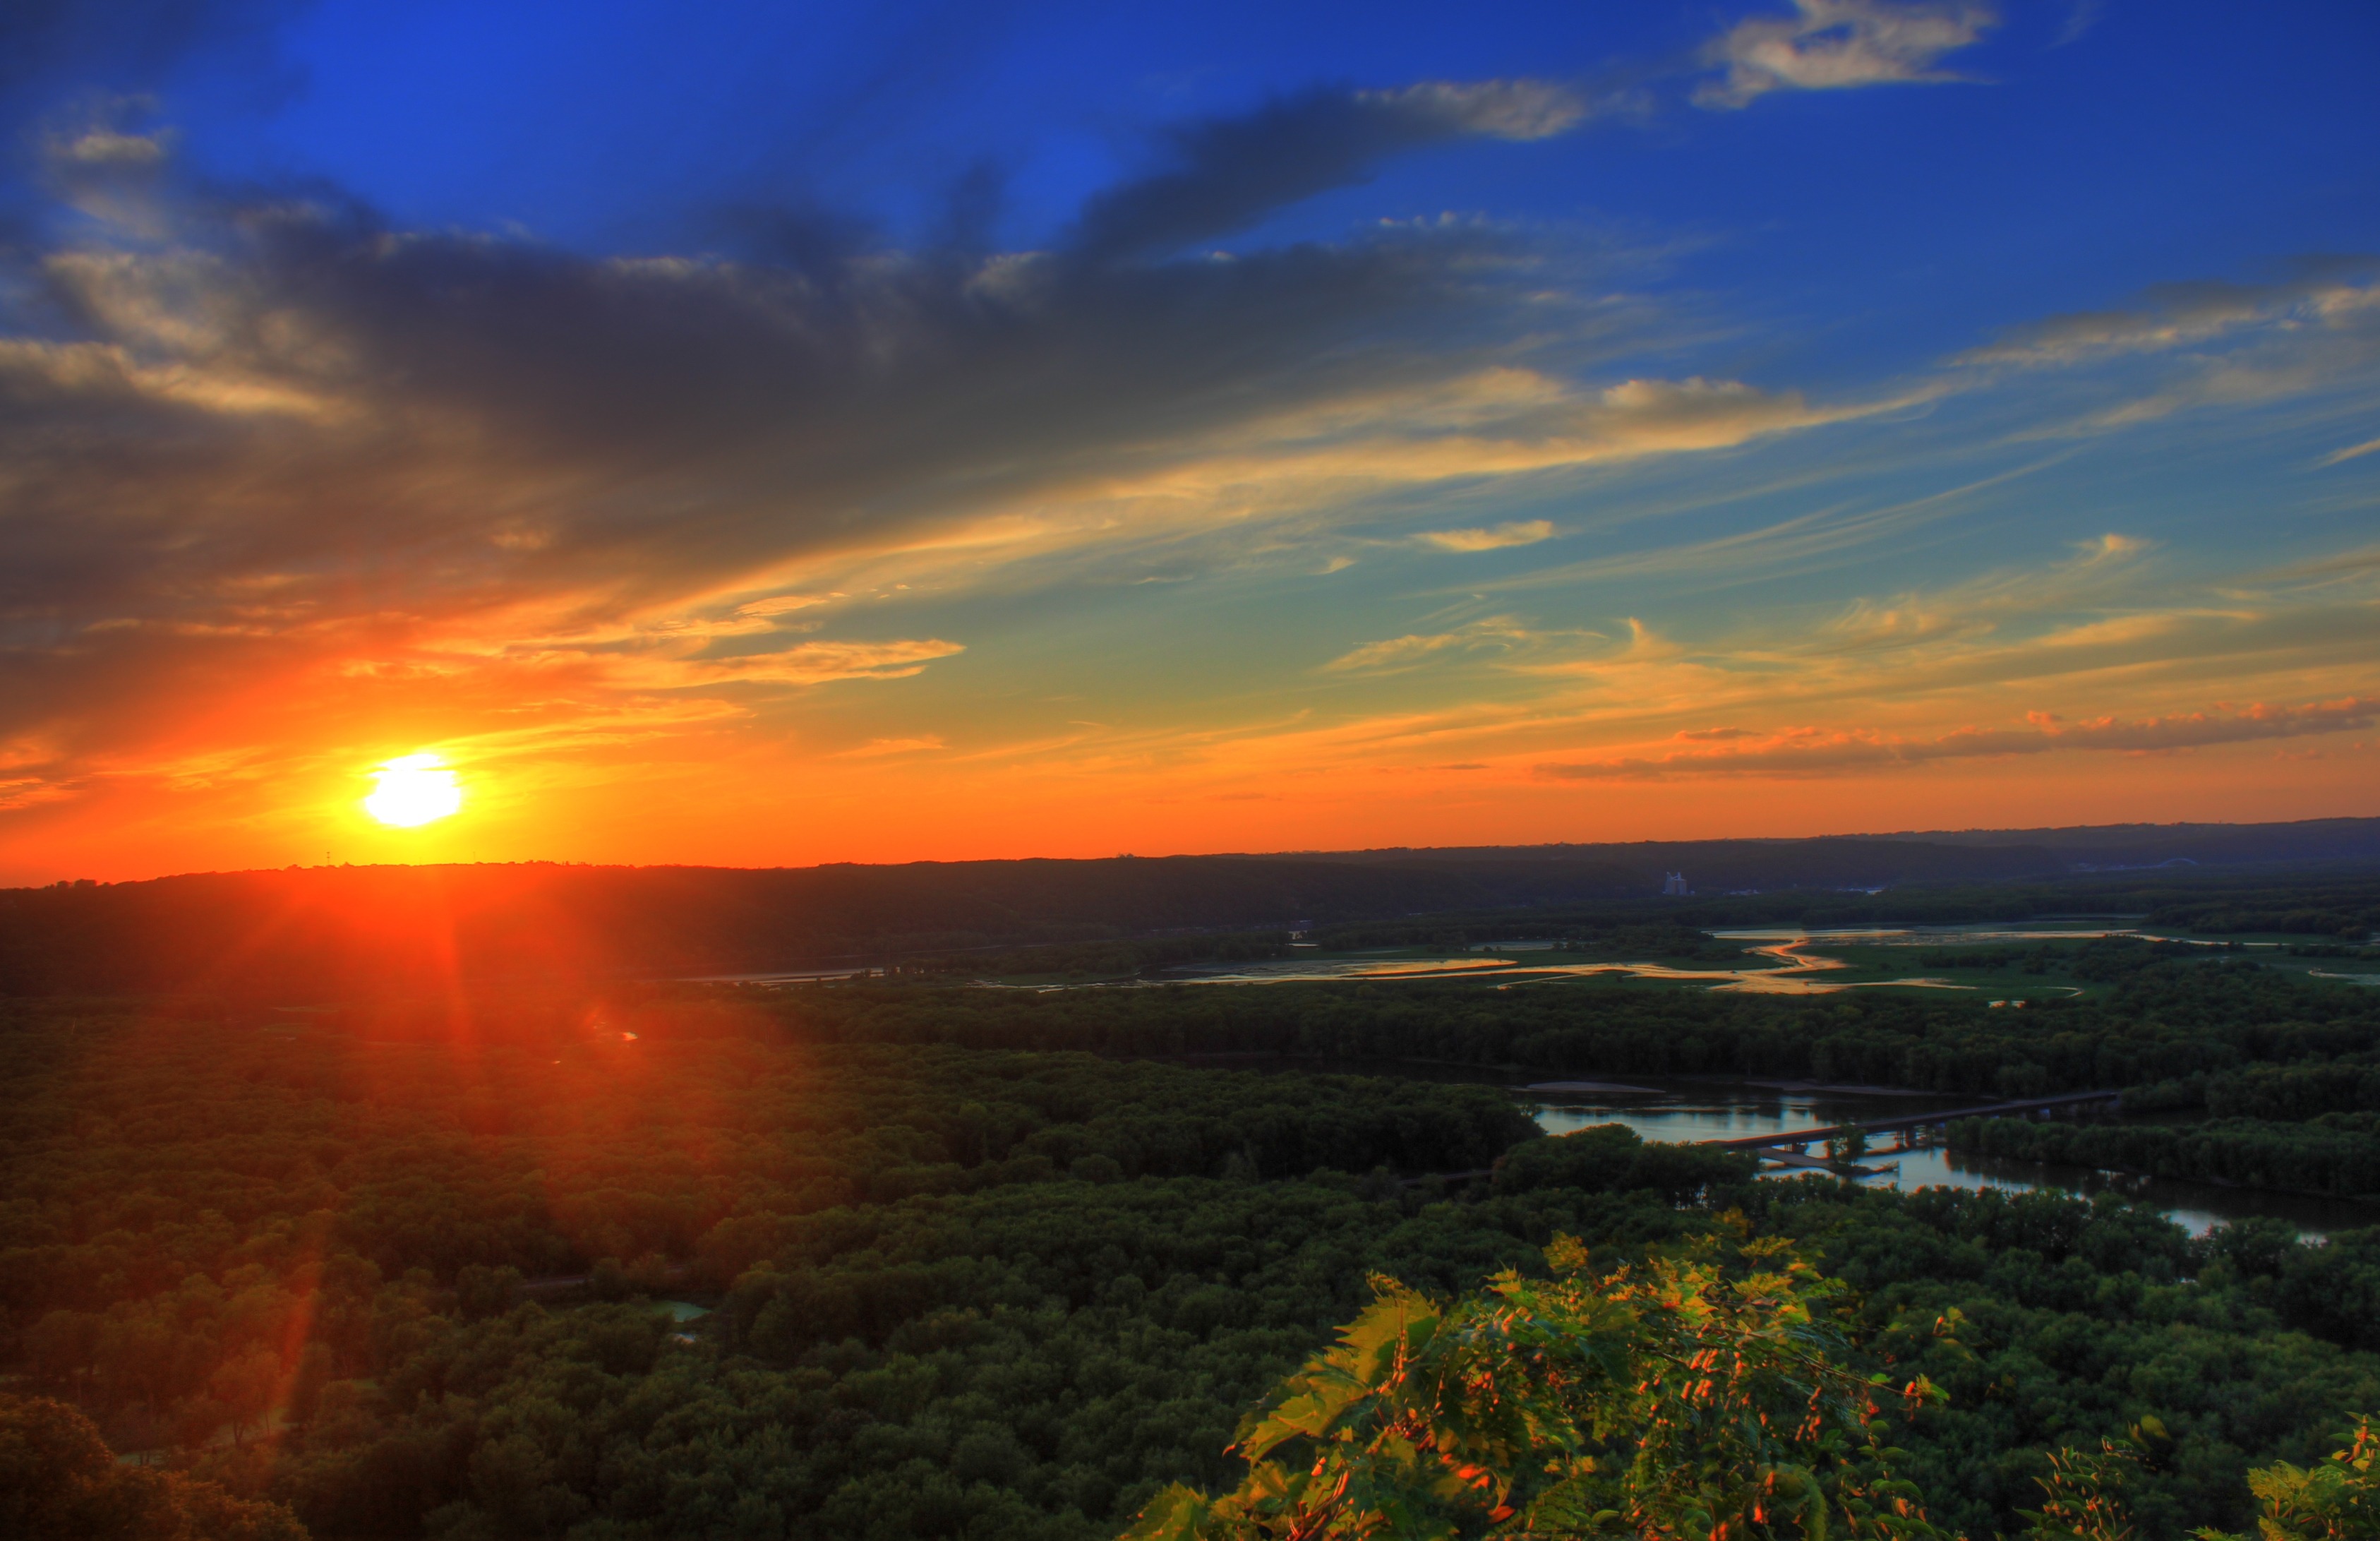
landscape, tree, horizon, cloud, sky, sun, sunrise, sunset, field, sunlight, morning, hill, dawn, atmosphere, dusk, daytime, evening, scenic, reservoir, plain, pretty, wisconsin, afterglow, river valley, atmosphere of earth, computer wallpaper, red sky at morning, ecoregion, mount scenery